Habitability of red dwarf systems

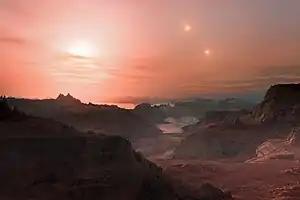
Artist's impression of GJ 667 Cc, a potentially habitable planet orbiting a red dwarf constituent in a trinary star system

How fast tidal locking occurs can depend on a planet's oceans and atmosphere. This may cause tidal locking to fail to occur even after many billions of years. Further, tidal locking is not the only possible end state of tidal dampening. Mercury, for example, has had sufficient time to tidally lock, but is in a 3:2 spin orbit resonance due to an eccentric orbit.